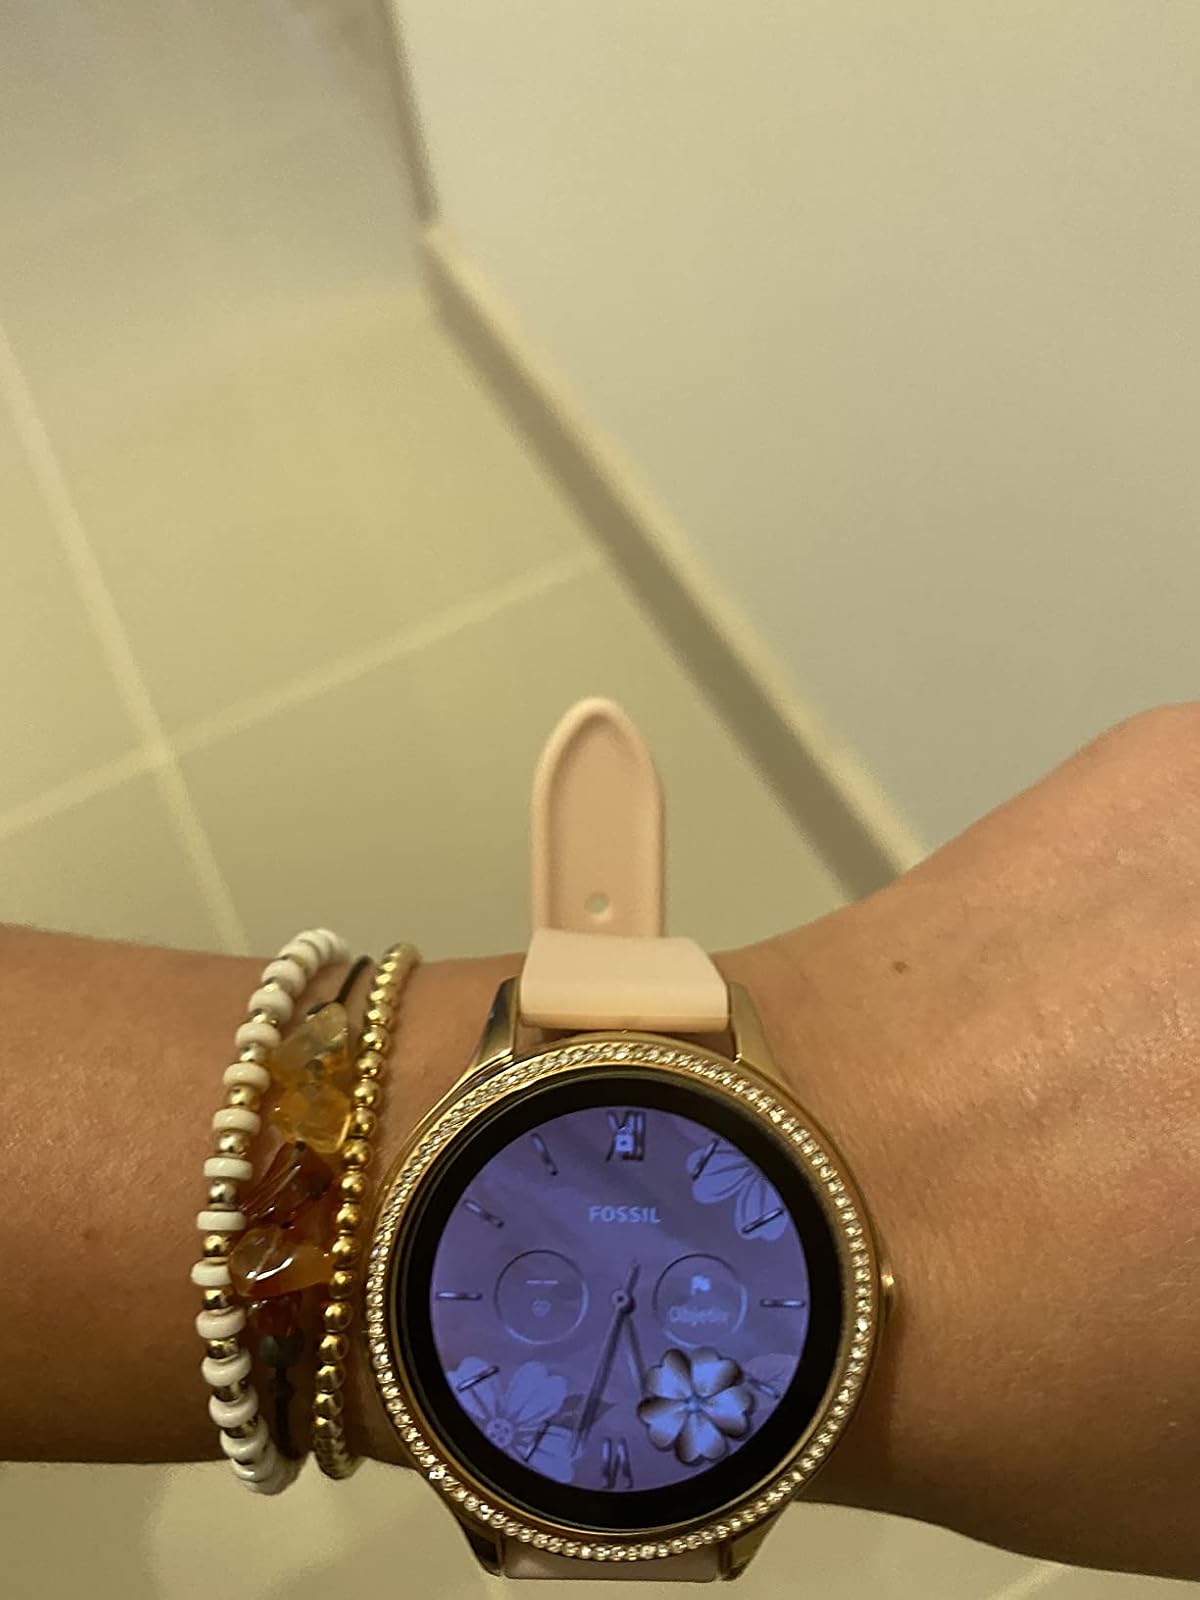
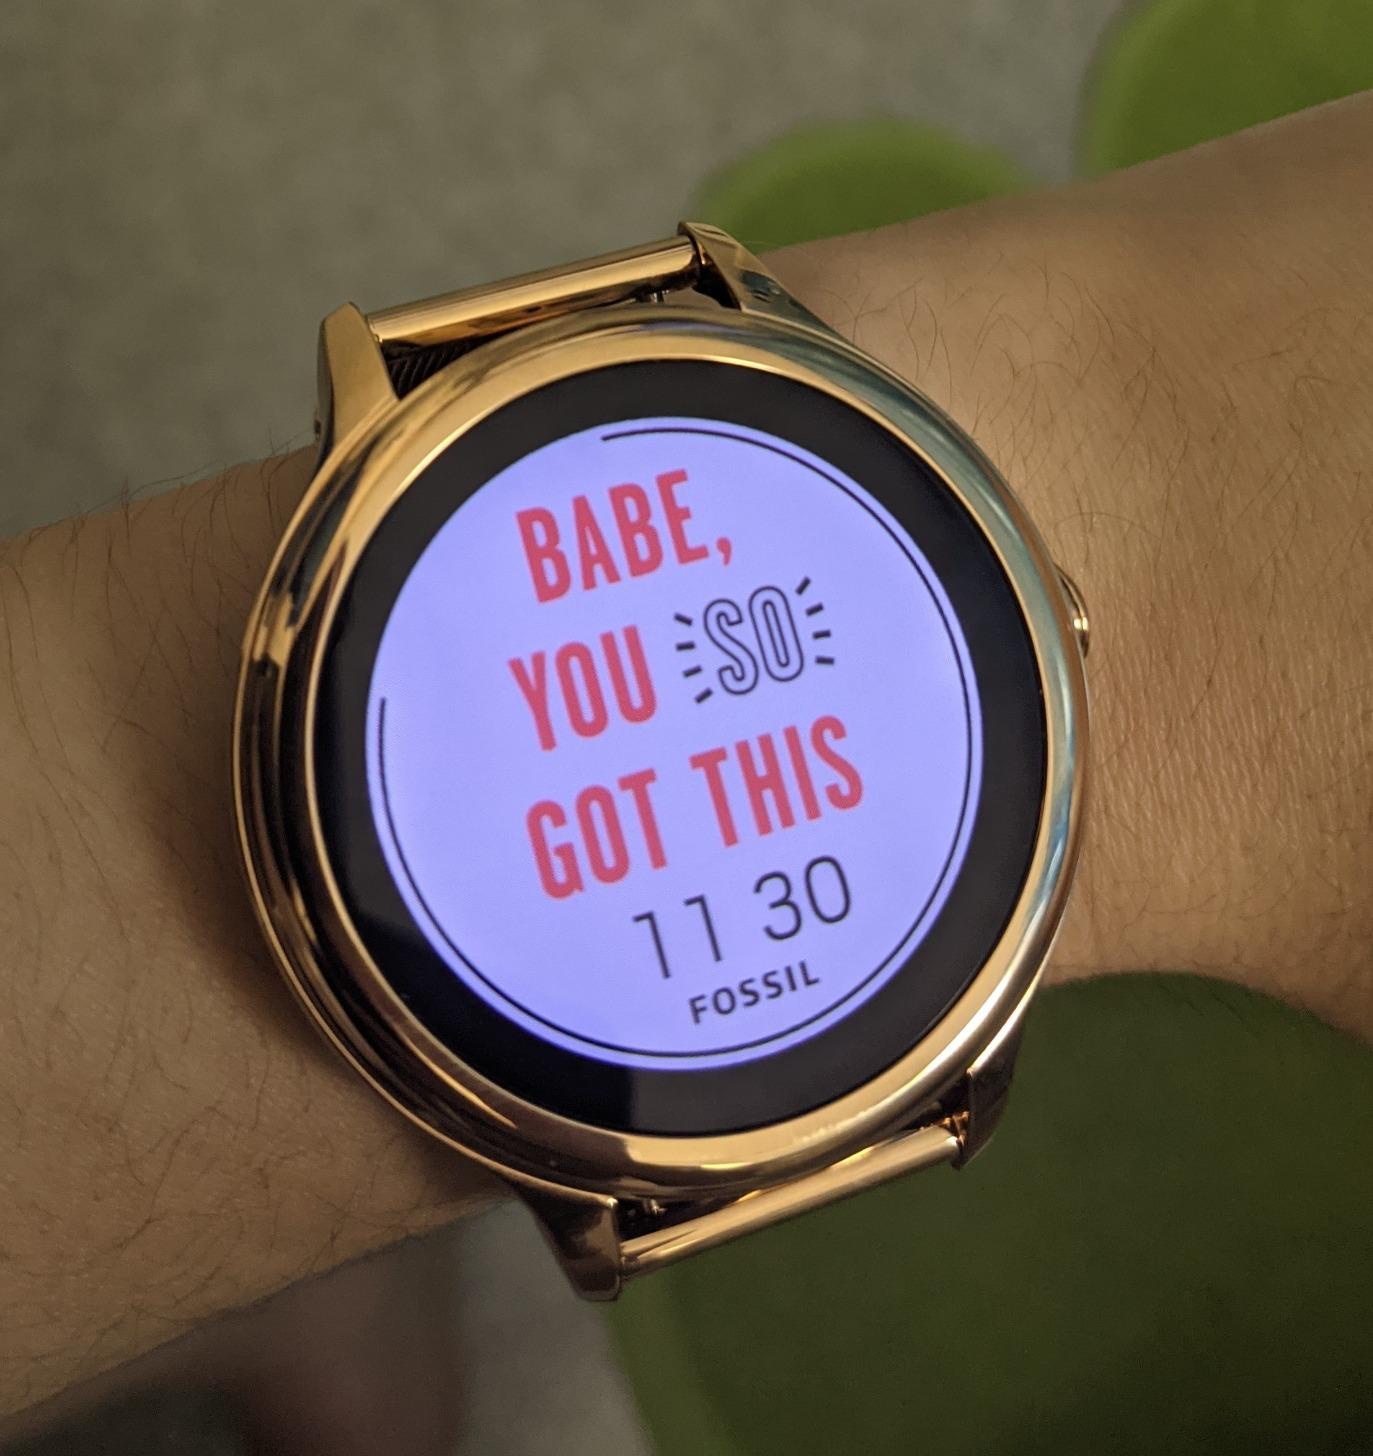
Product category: smartwatch
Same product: no